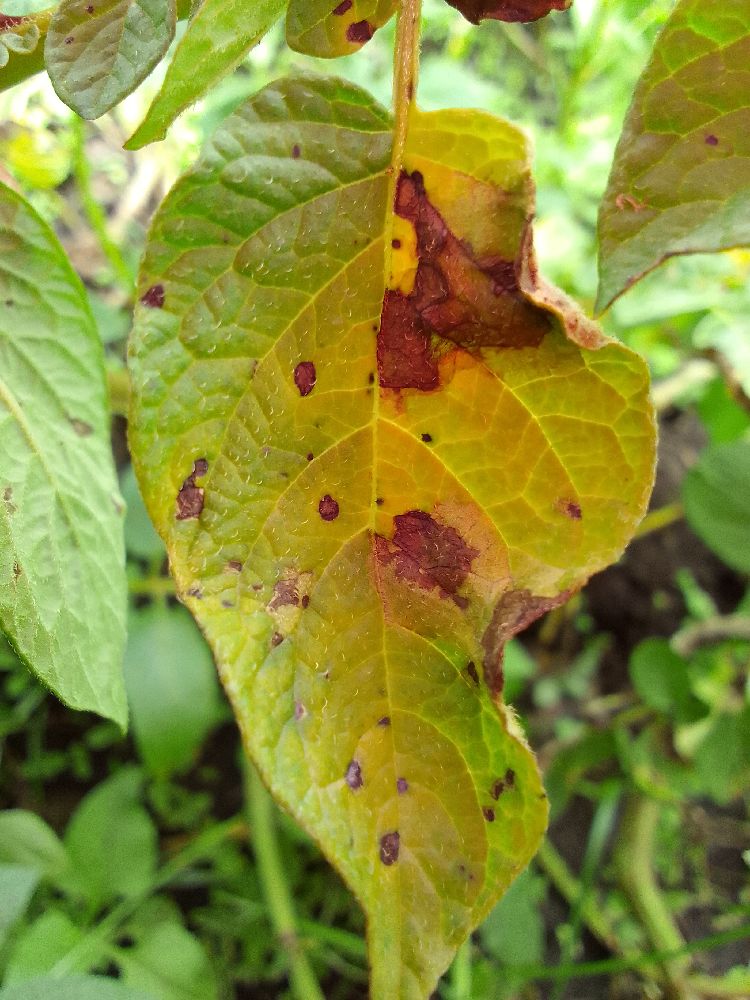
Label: Late blight